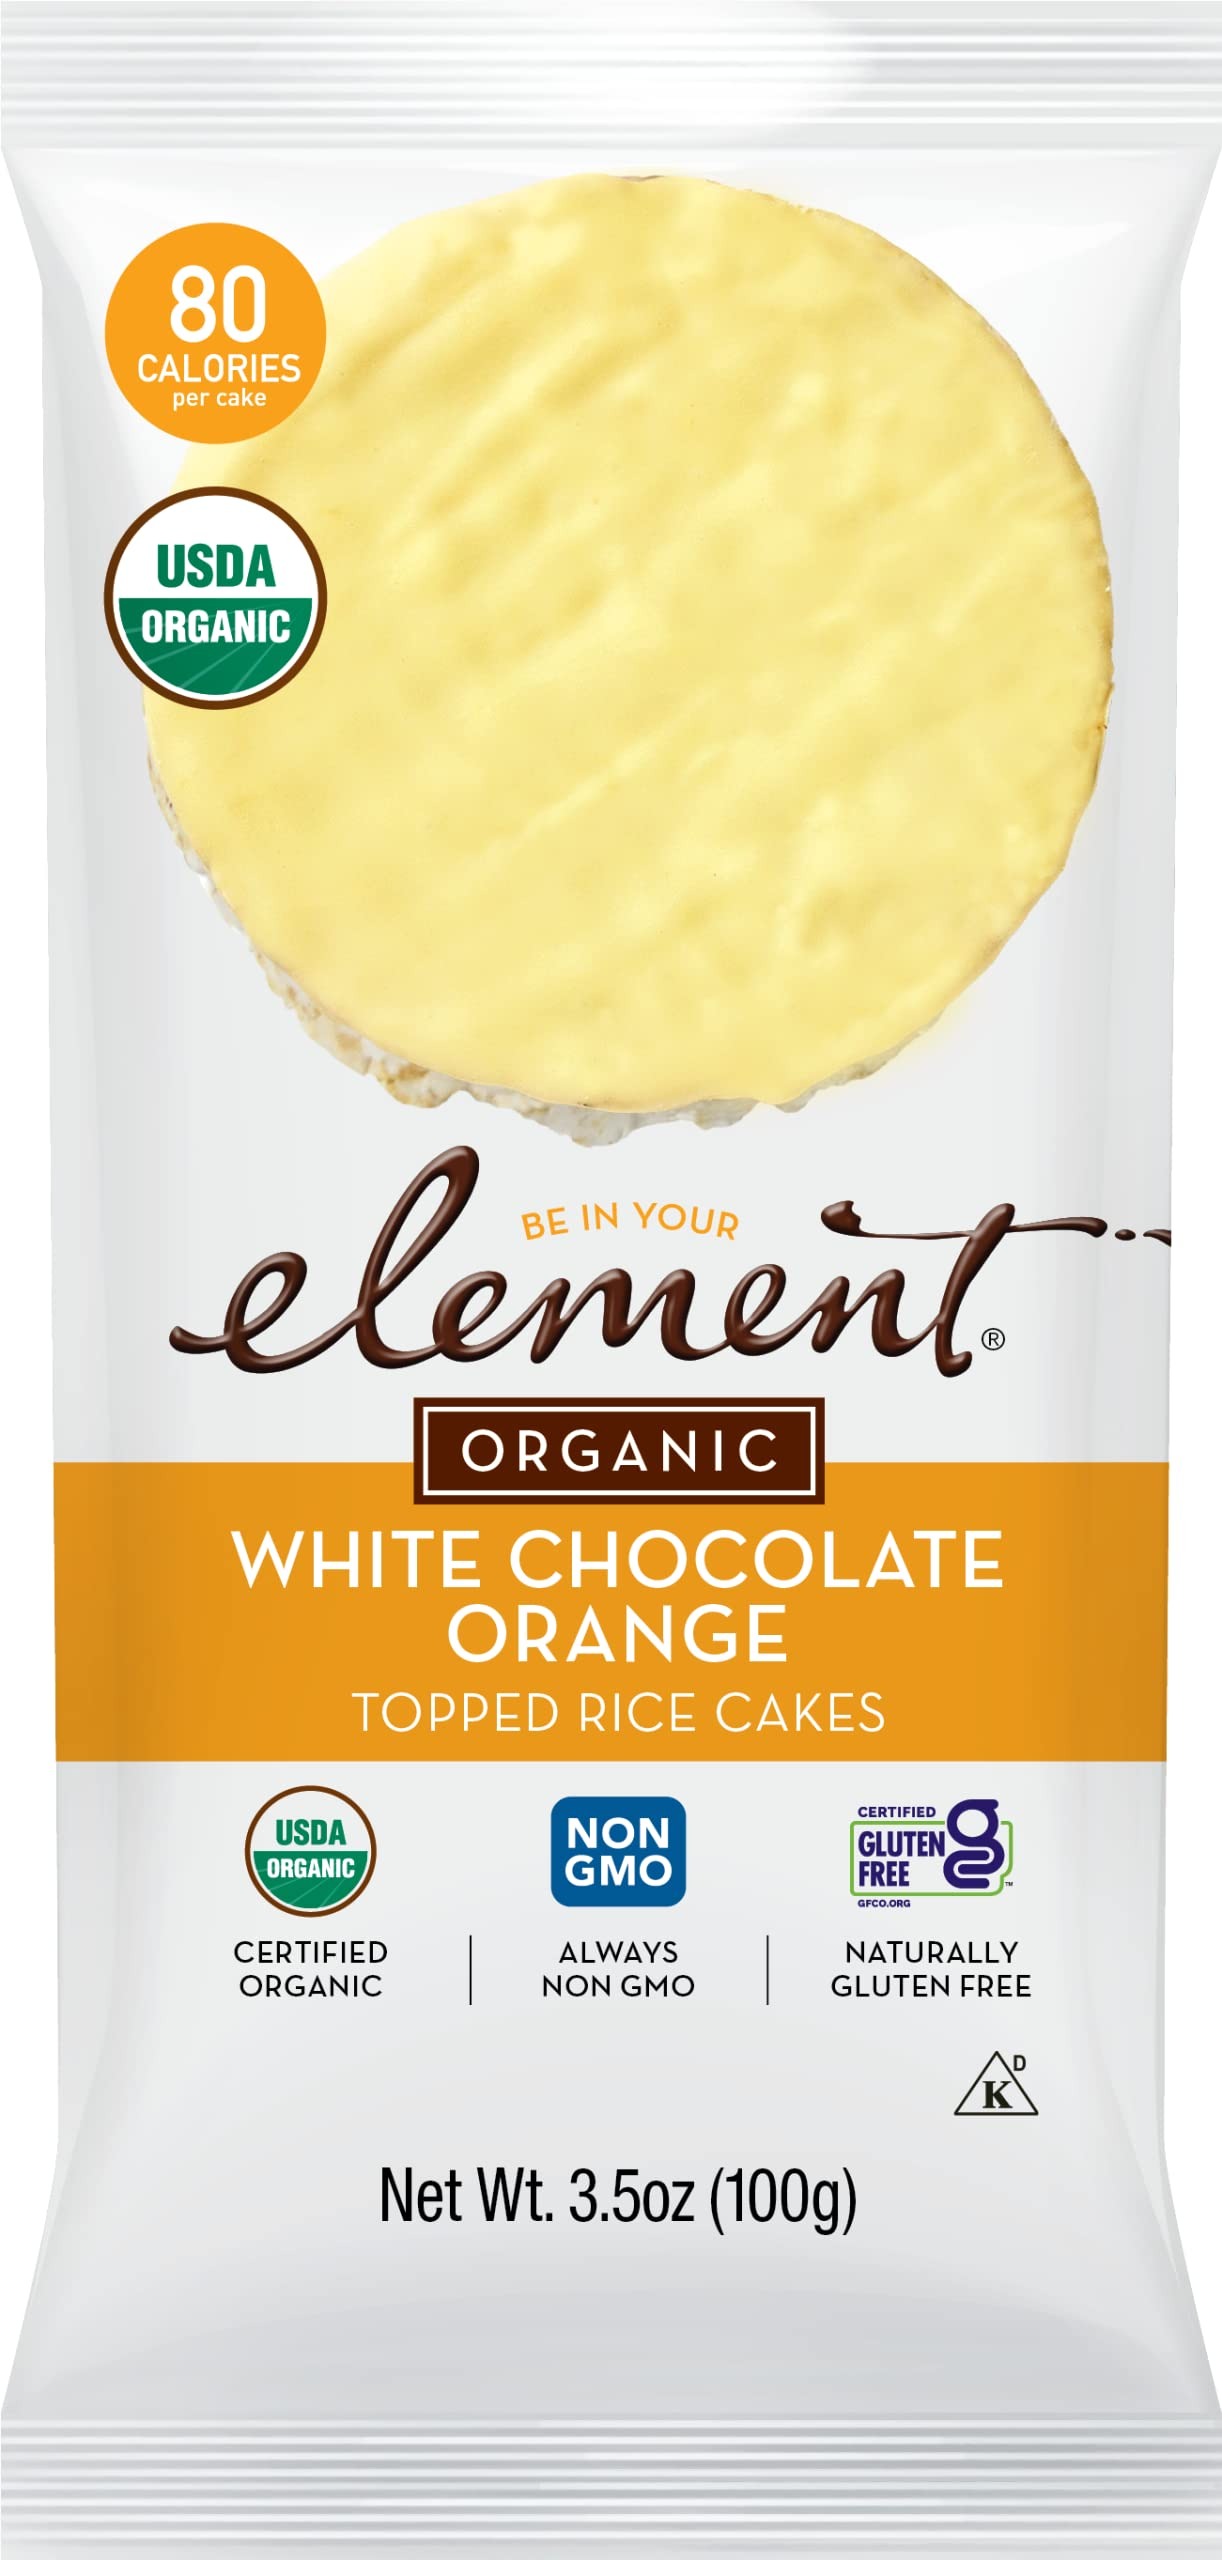
Item Name: Element Snacks - White Chocolate Orange Rice Cakes (Pack of 6), All-Natural Rice, Organic Healthy Snacks for Kids or Adults, Non GMO, Certified Gluten-Free and Kosher
Value: 6.0
Unit: Count

Price: 5